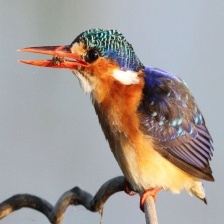
Species: MALACHITE KINGFISHER
Scientific name: CORYTHORNIS CRISTATUS